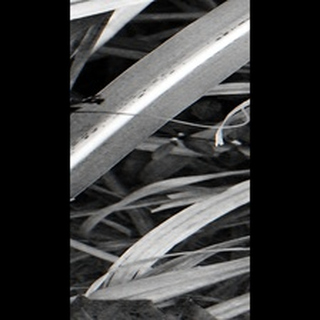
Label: sugarcane_rust